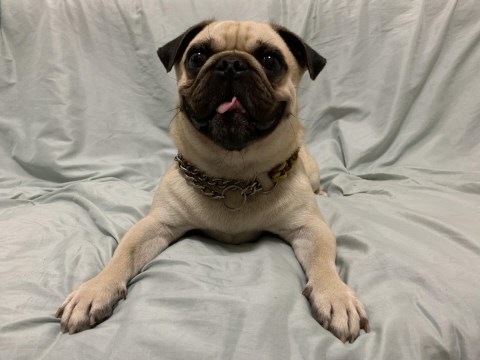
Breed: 798-n000130-pug